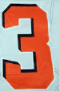
Number: 3